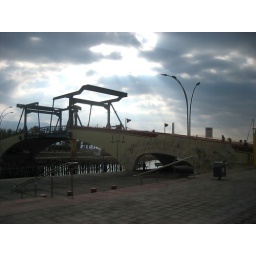
Israel - Eilat - bridge in morning sun, cloudy sky